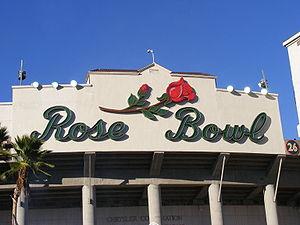
101 est le premier album live du groupe anglais Depeche Mode, sorti en 1989. Il a été enregistré lors du 101ᵉ et dernier concert de la tournée Music for the Masses Tour, le 18 juin 1988 au Rose Bowl Stadium de Pasadena. Durant le concert, le groupe anglais y a interprété ses plus grands titres, devant 75 000 personnes. Ce concert est considéré comme étant l'apogée du groupe.
La Major league Soccer 1997 est la deuxième saison de la Major League Soccer, le championnat professionnel de football des États-Unis.
Le Major league Soccer 1999 est la 4ᵉ saison de la Major League Soccer, le championnat professionnel de football des États-Unis. À noter que le Crew de Columbus devient au cours de cette année le premier club à être équipé de son propre stade, le Columbus Crew Stadium.